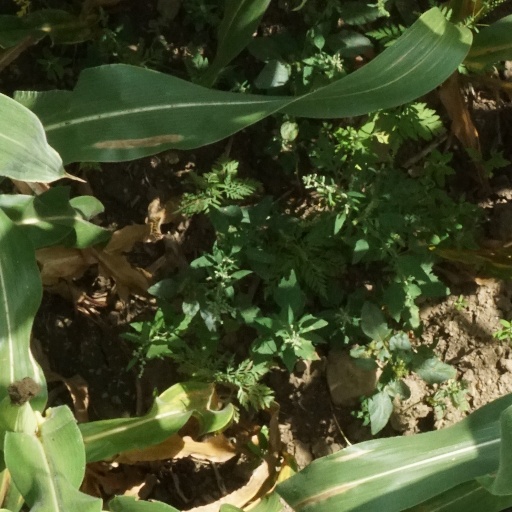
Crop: maize; corn